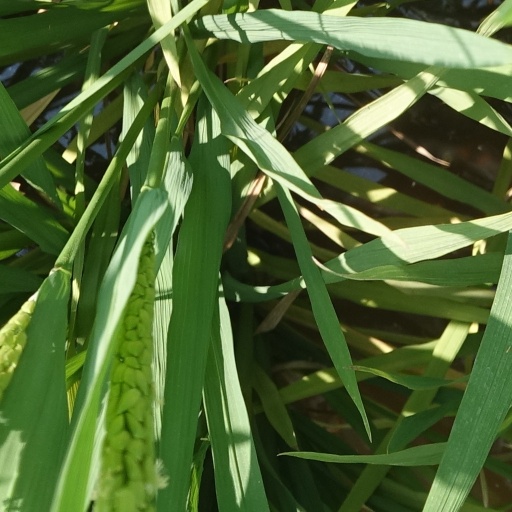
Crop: rice